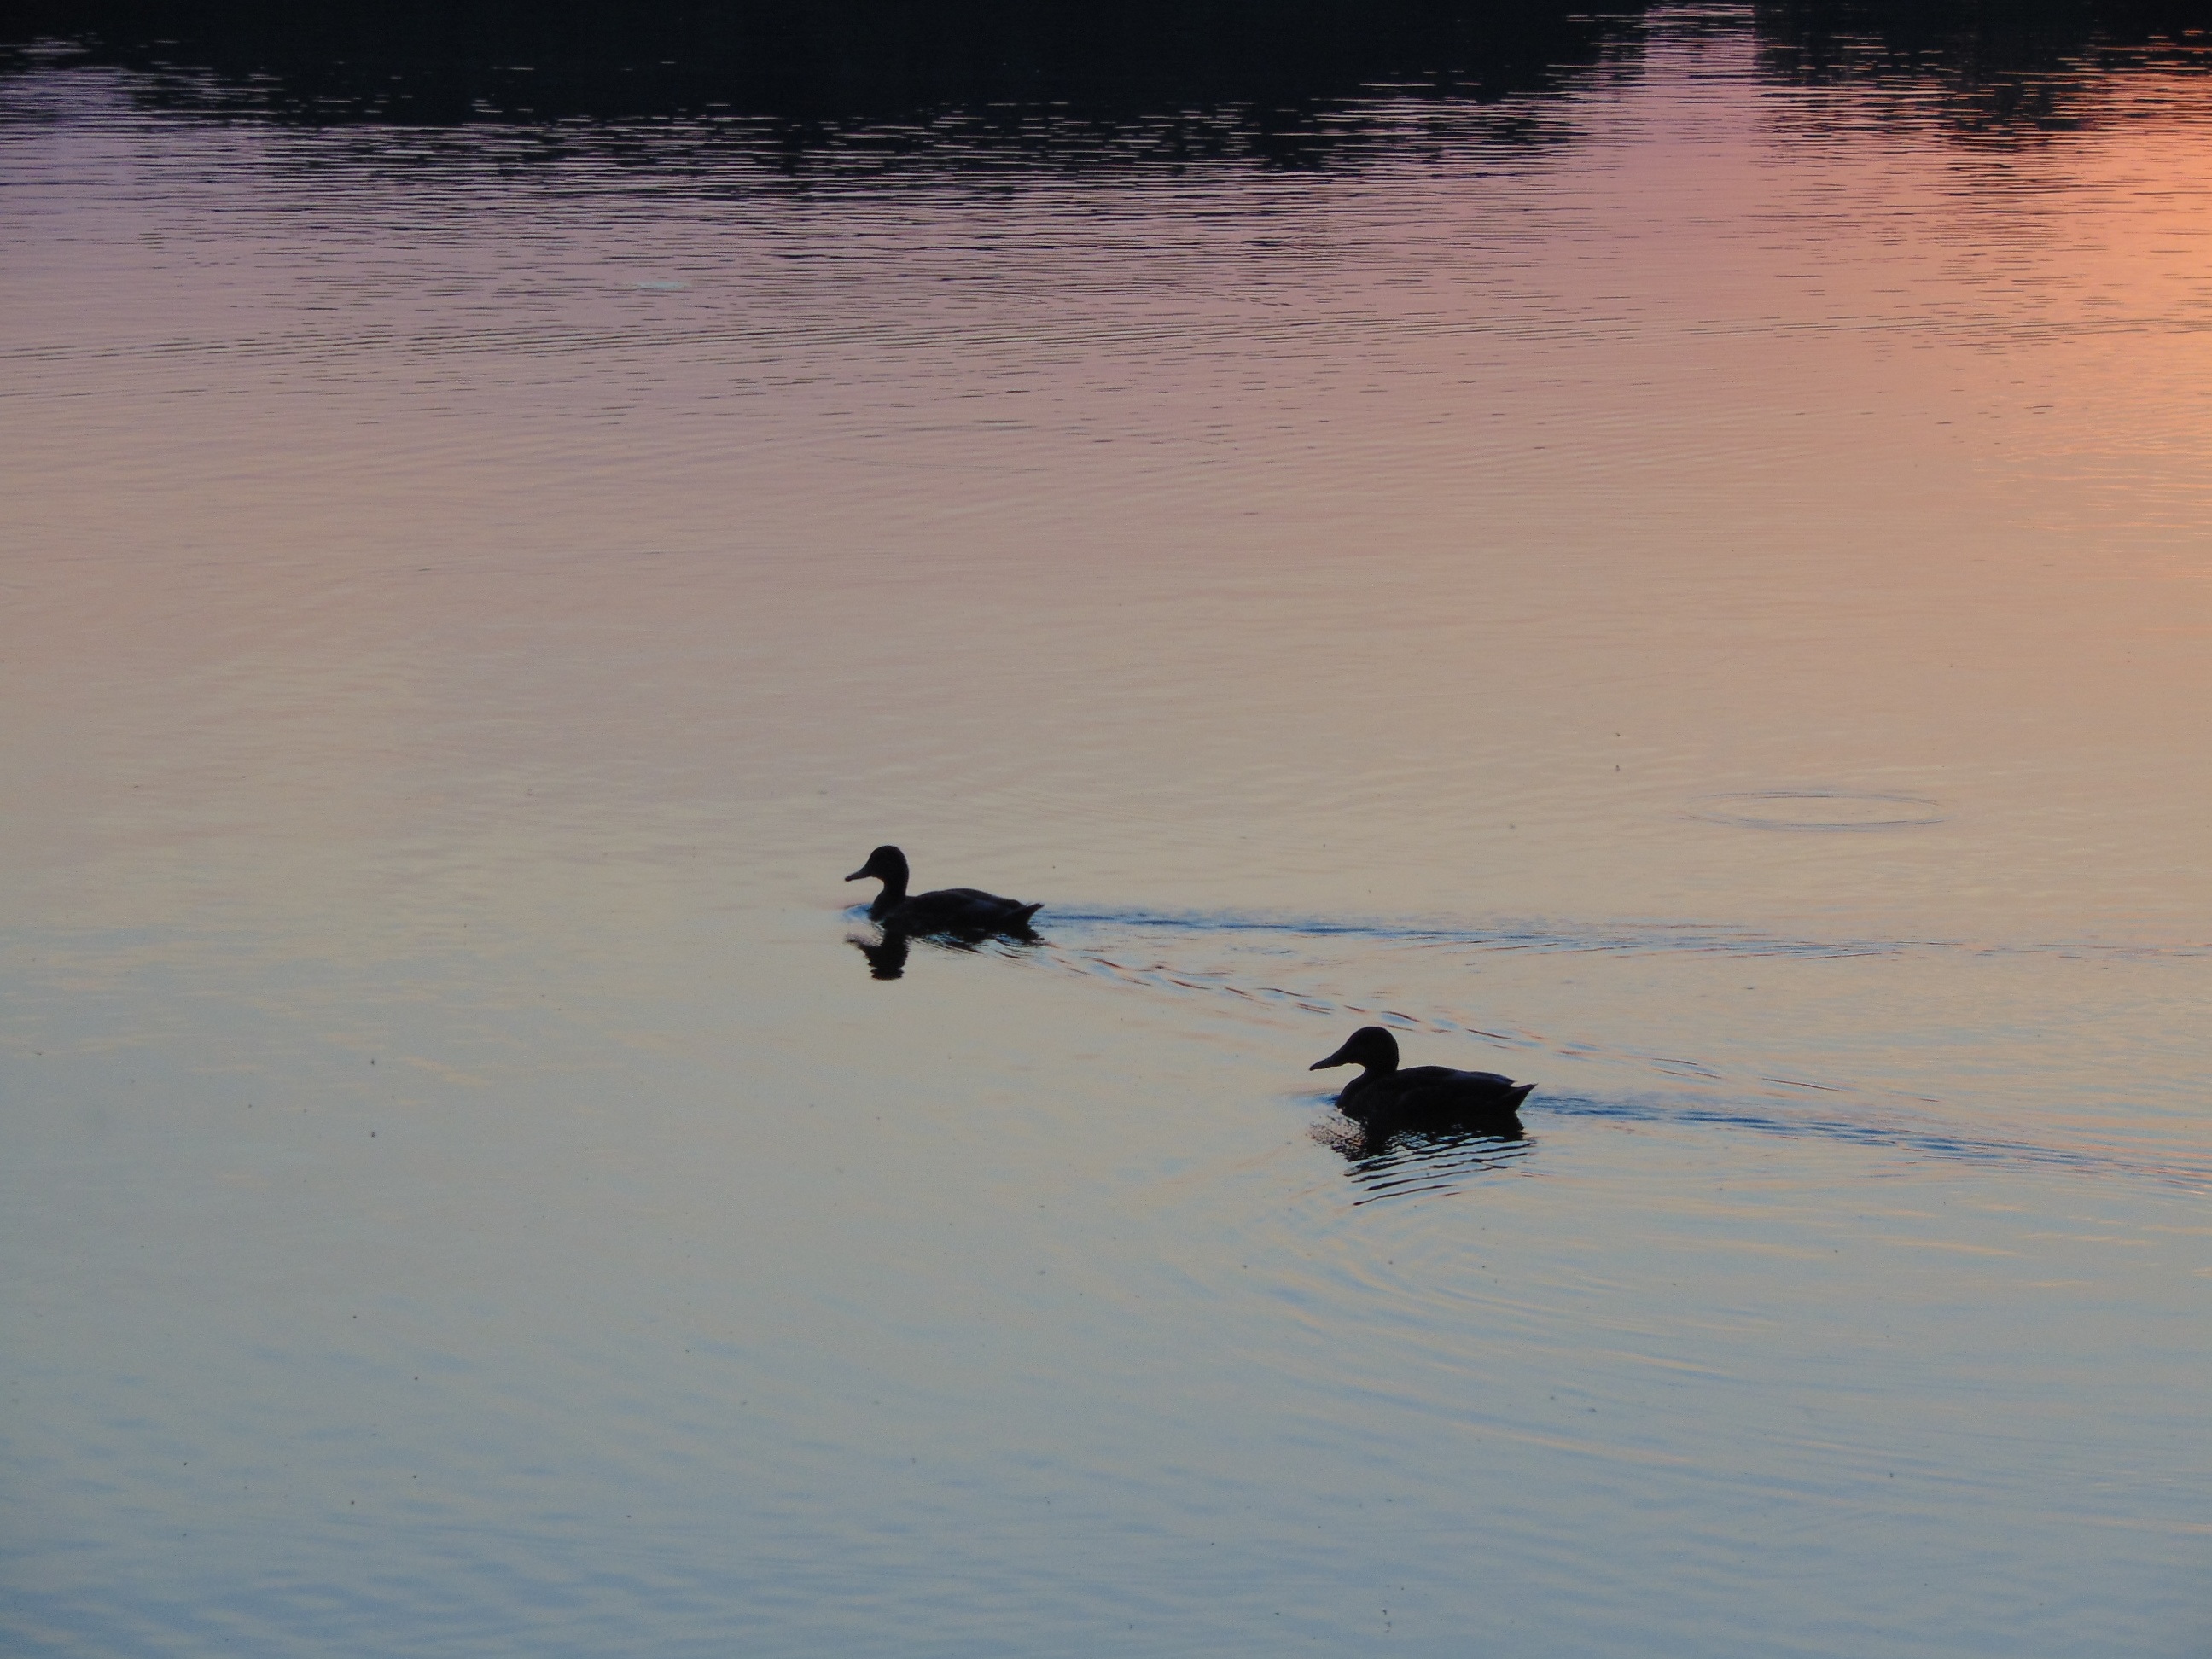
beach, sea, water, nature, ocean, bird, sunset, wave, lake, animal, reflection, duck, ducks, water bird